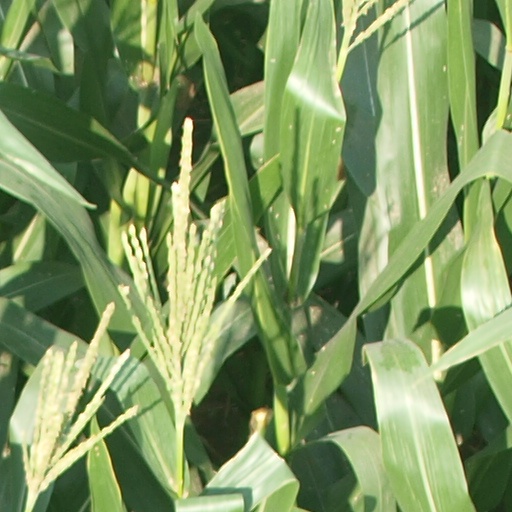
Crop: maize; corn